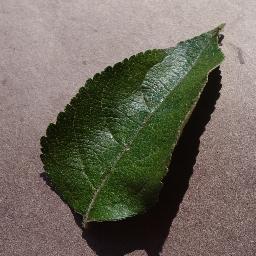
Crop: apple
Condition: healthy